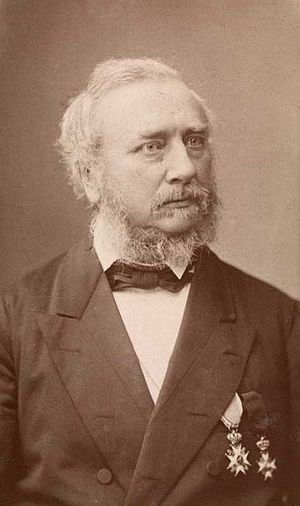
Fredrik Peter Brandt
Fredrik Peter Brandt var en norsk retshistoriker.